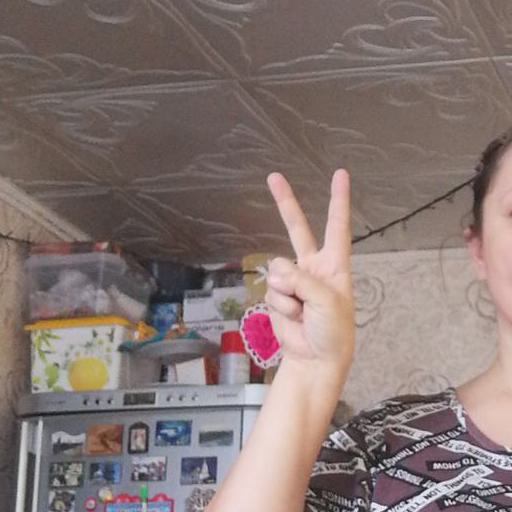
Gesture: peace